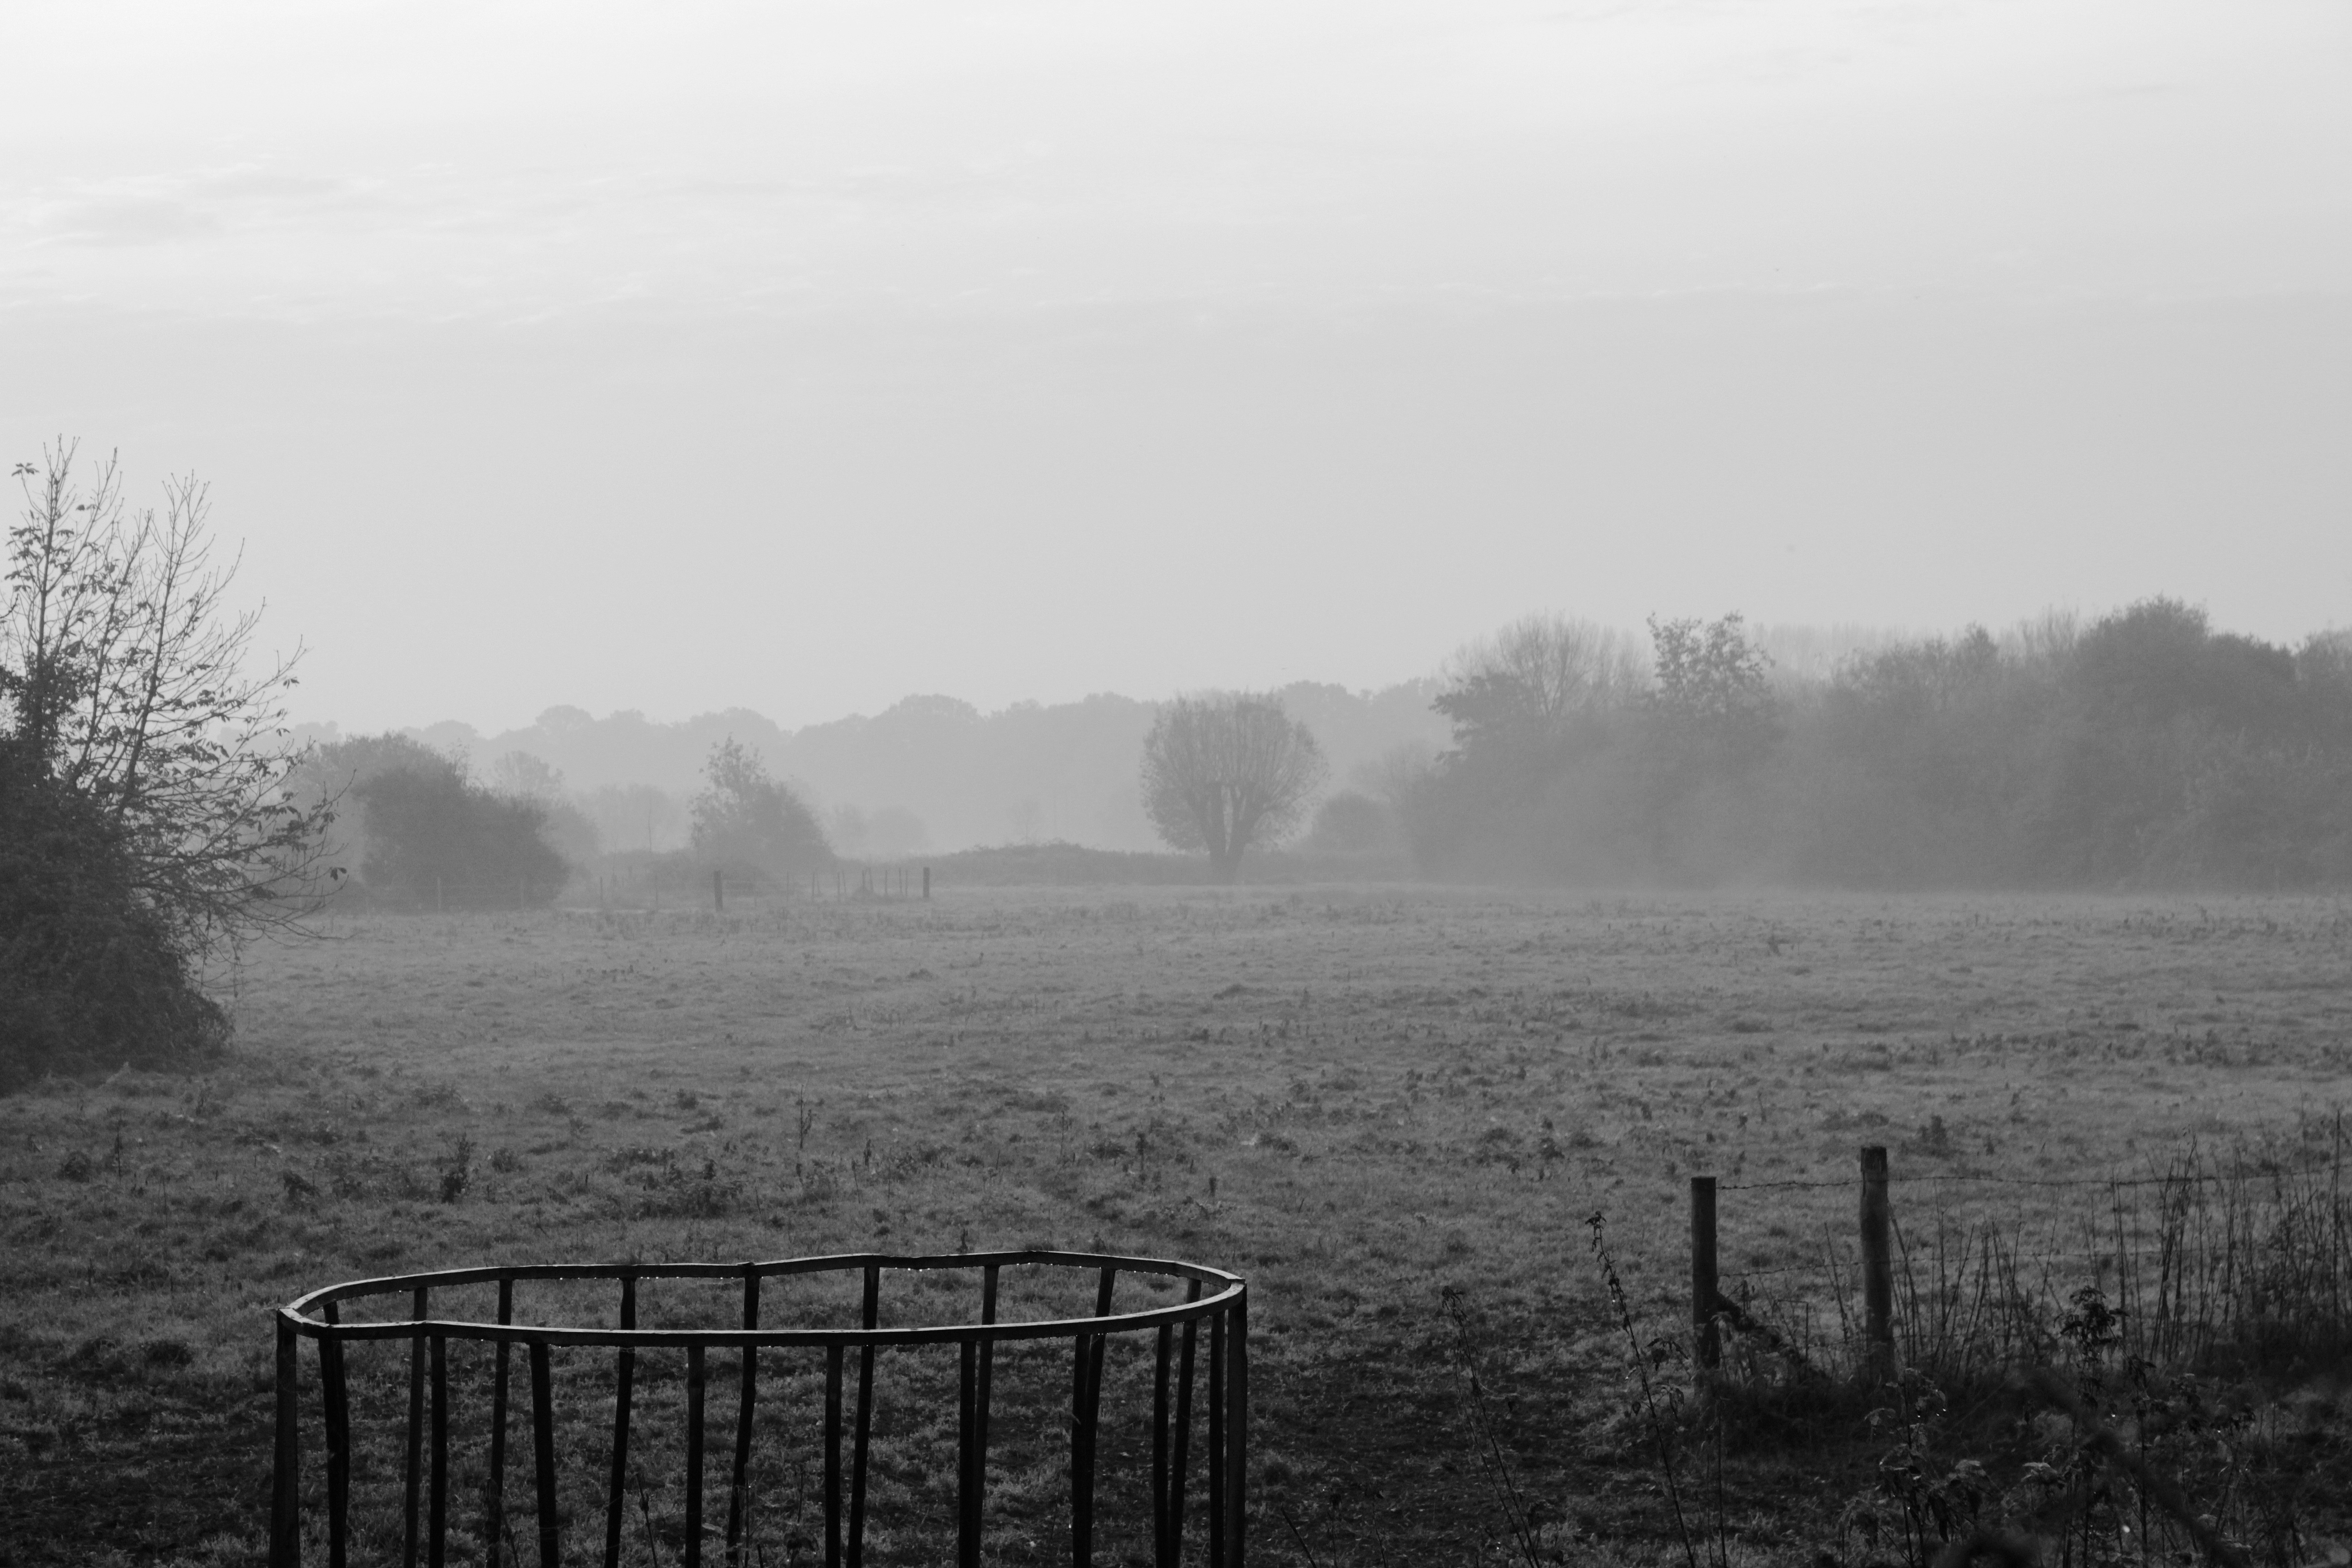
landscape, tree, nature, forest, horizon, winter, black and white, fog, mist, field, morning, hill, dawn, weather, haze, monochrome, season, rural area, monochrome photography, atmospheric phenomenon